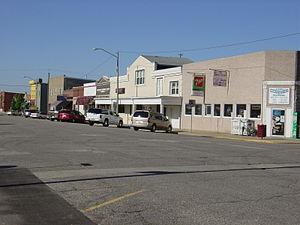
Granville est un village du comté de Putnam, en Illinois, aux États-Unis. Fondé en 1836, il est incorporé le 24 février 1881. Lors du recensement de 2010, le village comptait une population de 1 427 habitants. Il est baptisé en référence à Granville dans le Massachusetts.